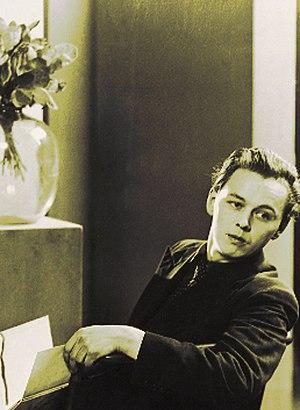
Győző Vásárhelyi, dit Victor Vasarely, né le 9 avril 1906 à Pécs et mort le 15 mars 1997 à Paris, est un plasticien hongrois, naturalisé français en 1961, reconnu comme étant le père de l'art optique.